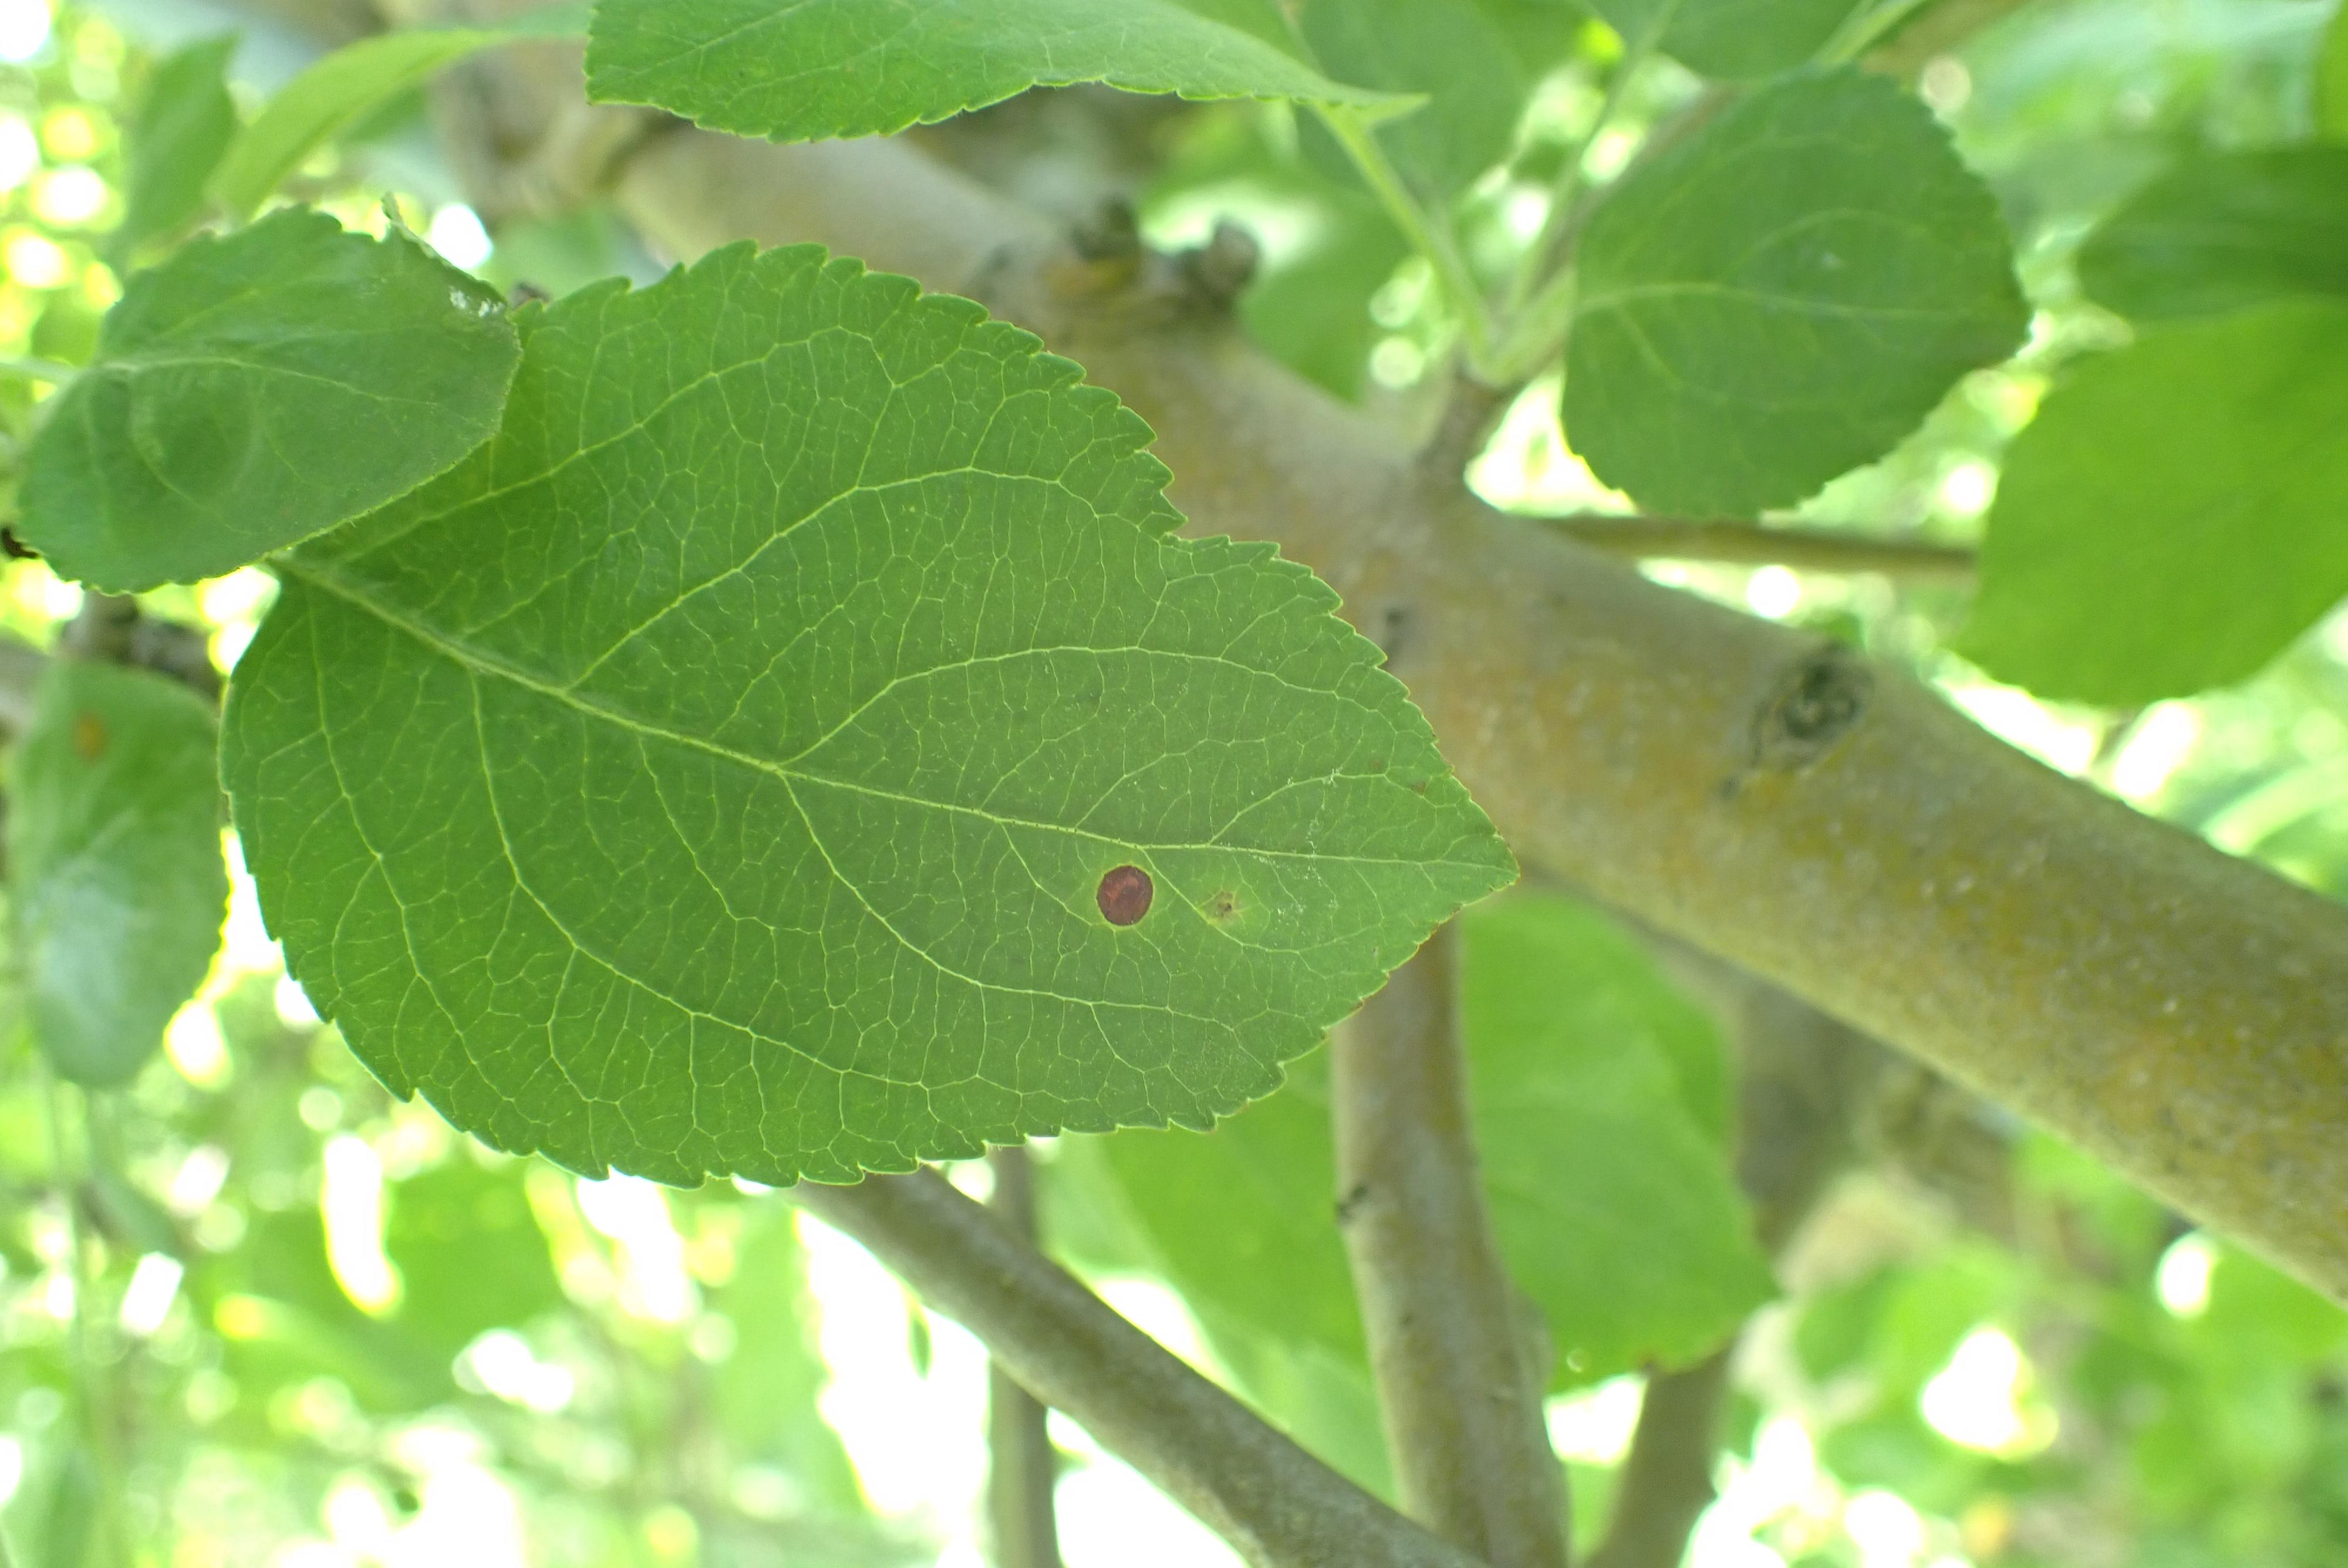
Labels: frog_eye_leaf_spot